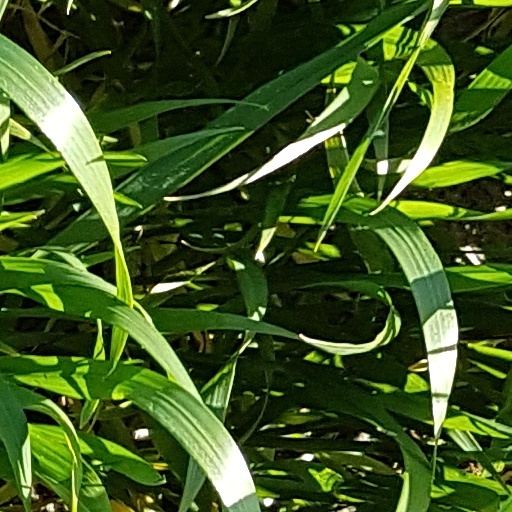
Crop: wheat